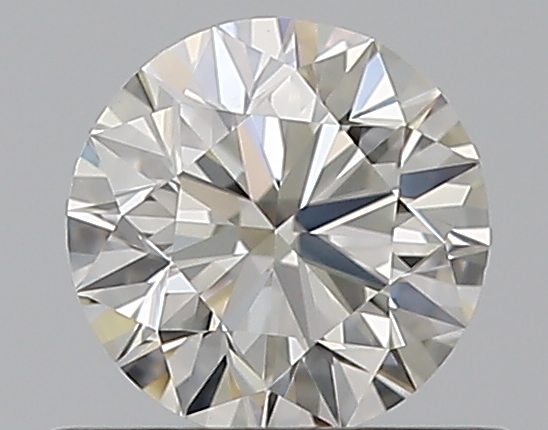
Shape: round
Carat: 0.5
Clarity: VS1
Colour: I
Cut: EX
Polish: EX
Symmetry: EX
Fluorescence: ST
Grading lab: GIA
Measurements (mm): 5.05 x 5.08 x 3.18